Mildmay Park railway station

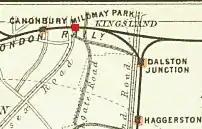
Neighbouring stations in 1899

Mildmay Park railway station is a former railway station on the North London line located between Canonbury and Hackney stations, and on its City Branch between Canonbury and Dalston Junction.